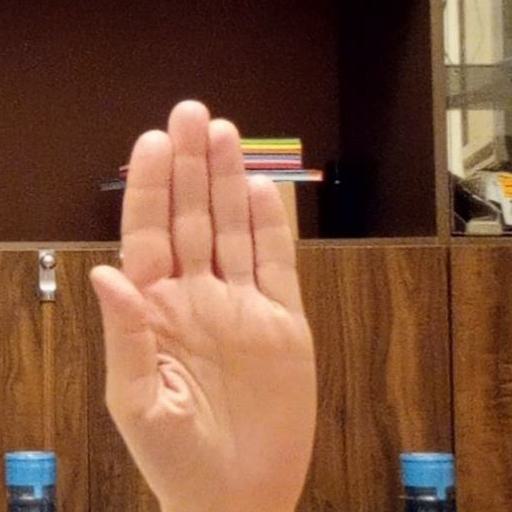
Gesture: stop